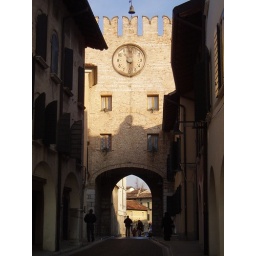
The clock on the Porcia tower, we were at the market in the center of town.